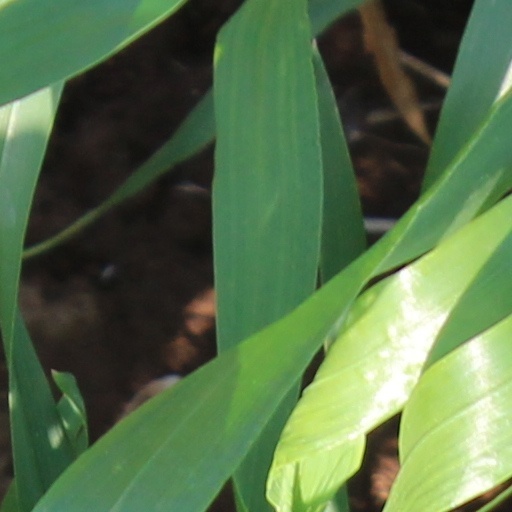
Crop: wheat